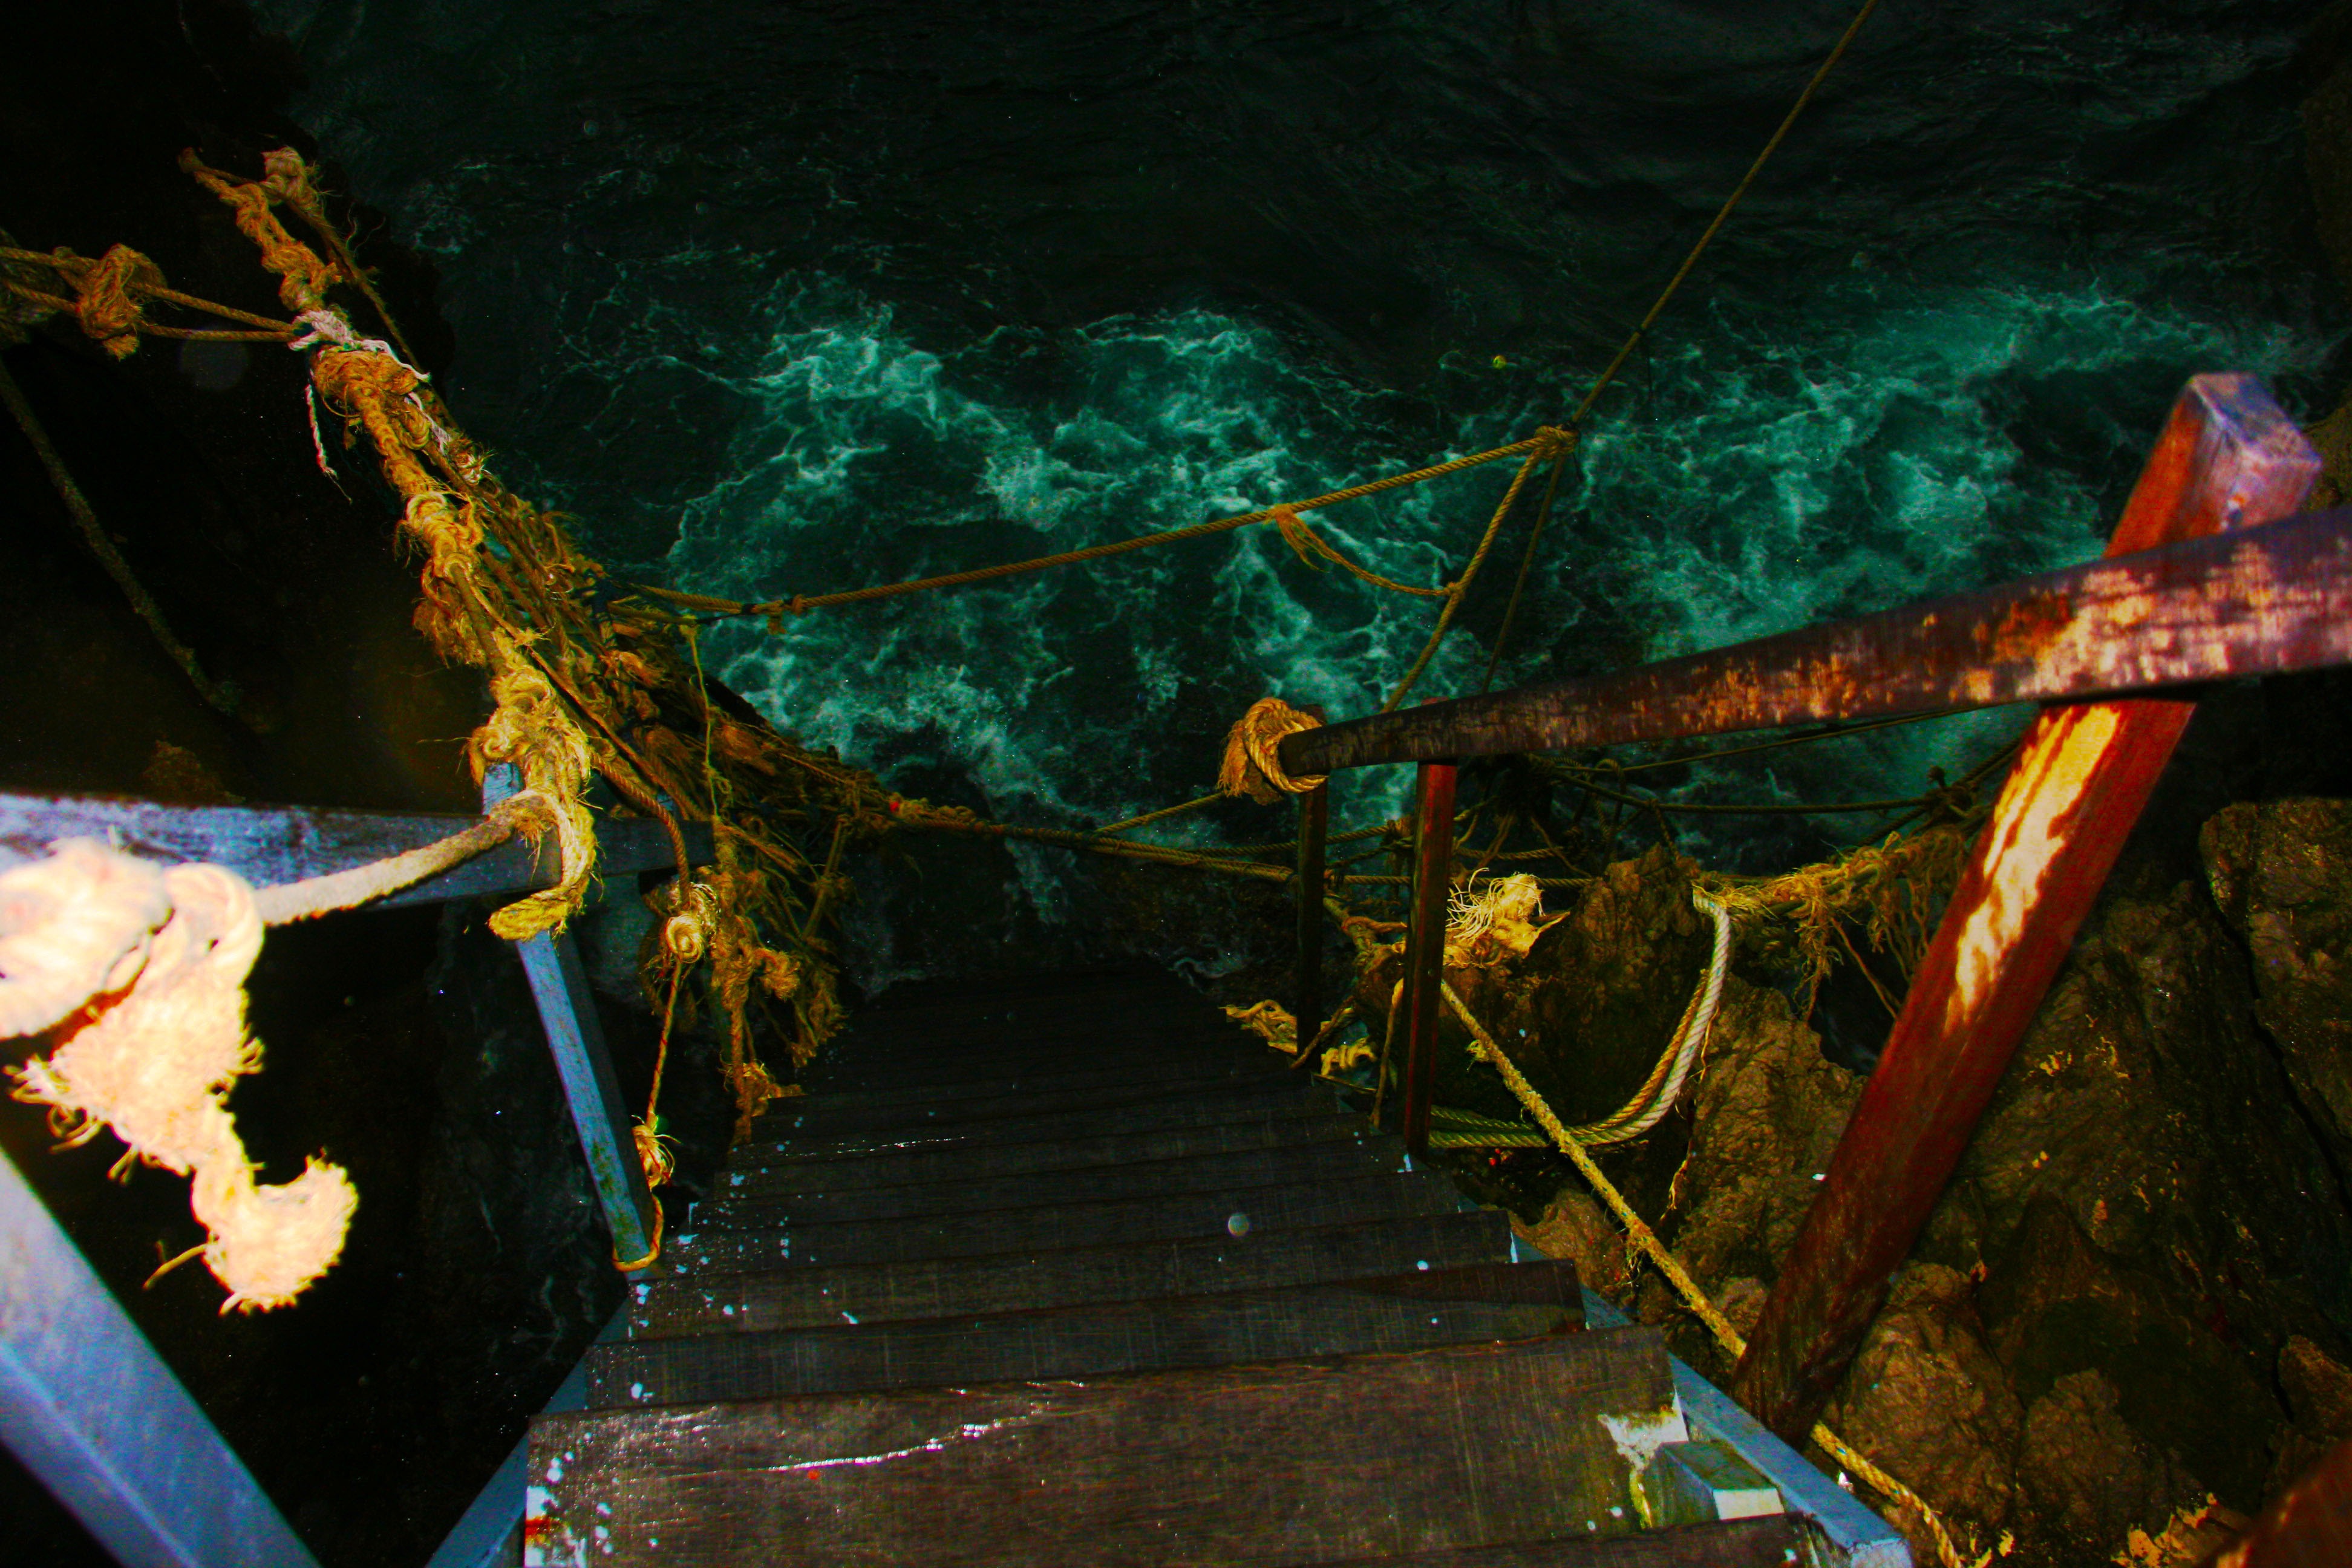
beach, sea, coast, water, nature, outdoor, ocean, shore, wave, staircase, steps, travel, coastline, formation, seaside, cave, seascape, island, darkness, seashore, ladder, turquoise, stairs, rails, danger, down, ropes, slippery, screenshot, nobody